Uprising of Sheikh Ubeydullah

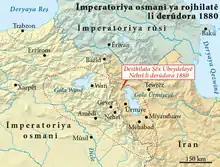
Territory under the uprisings control (dashed red line)

The Uprising of Sheikh Ubeydullah was a Kurdish uprising against the Ottoman Empire in 1879 and Qajar Iran between 1880 and 1881. Both uprisings were led by Sheikh Ubeydullah, the leader of the Shamdinan Naqshbandi family who claimed descendance from the Islamic prophet Muhammad through his daughter Fatima. Thus the family had a considerable influence, disposed over large amounts of donations, owned several villages in the region and many Kurdish tribal leaders were devout followers of him. The initial cause for the uprisings were the outcome of the Russo-Turkish war in 1877–1878 and the Treaty of Berlin which provided the Christian Armenians and the Nestorian Assyrians with considerable rights and autonomy, to which he did not agree to.